Batesburg station

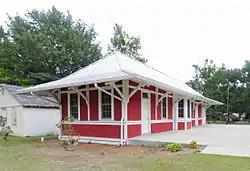
Southern Railway Depot, August 2012

Southern Railway Depot, also known as the Batesburg Boy Scout Hut, is a historic train station located at Batesburg-Leesville, Lexington County, South Carolina. It was built about 1900 by the Southern Railway, and is a one-story weatherboarded frame building with a bellcast hip roof. It has patterned metal shingle roofing and sawn wooden brackets supporting the deep eaves. It was relocated from its original location to its present site about 1960 and used as a meeting place for local Boy Scouts.